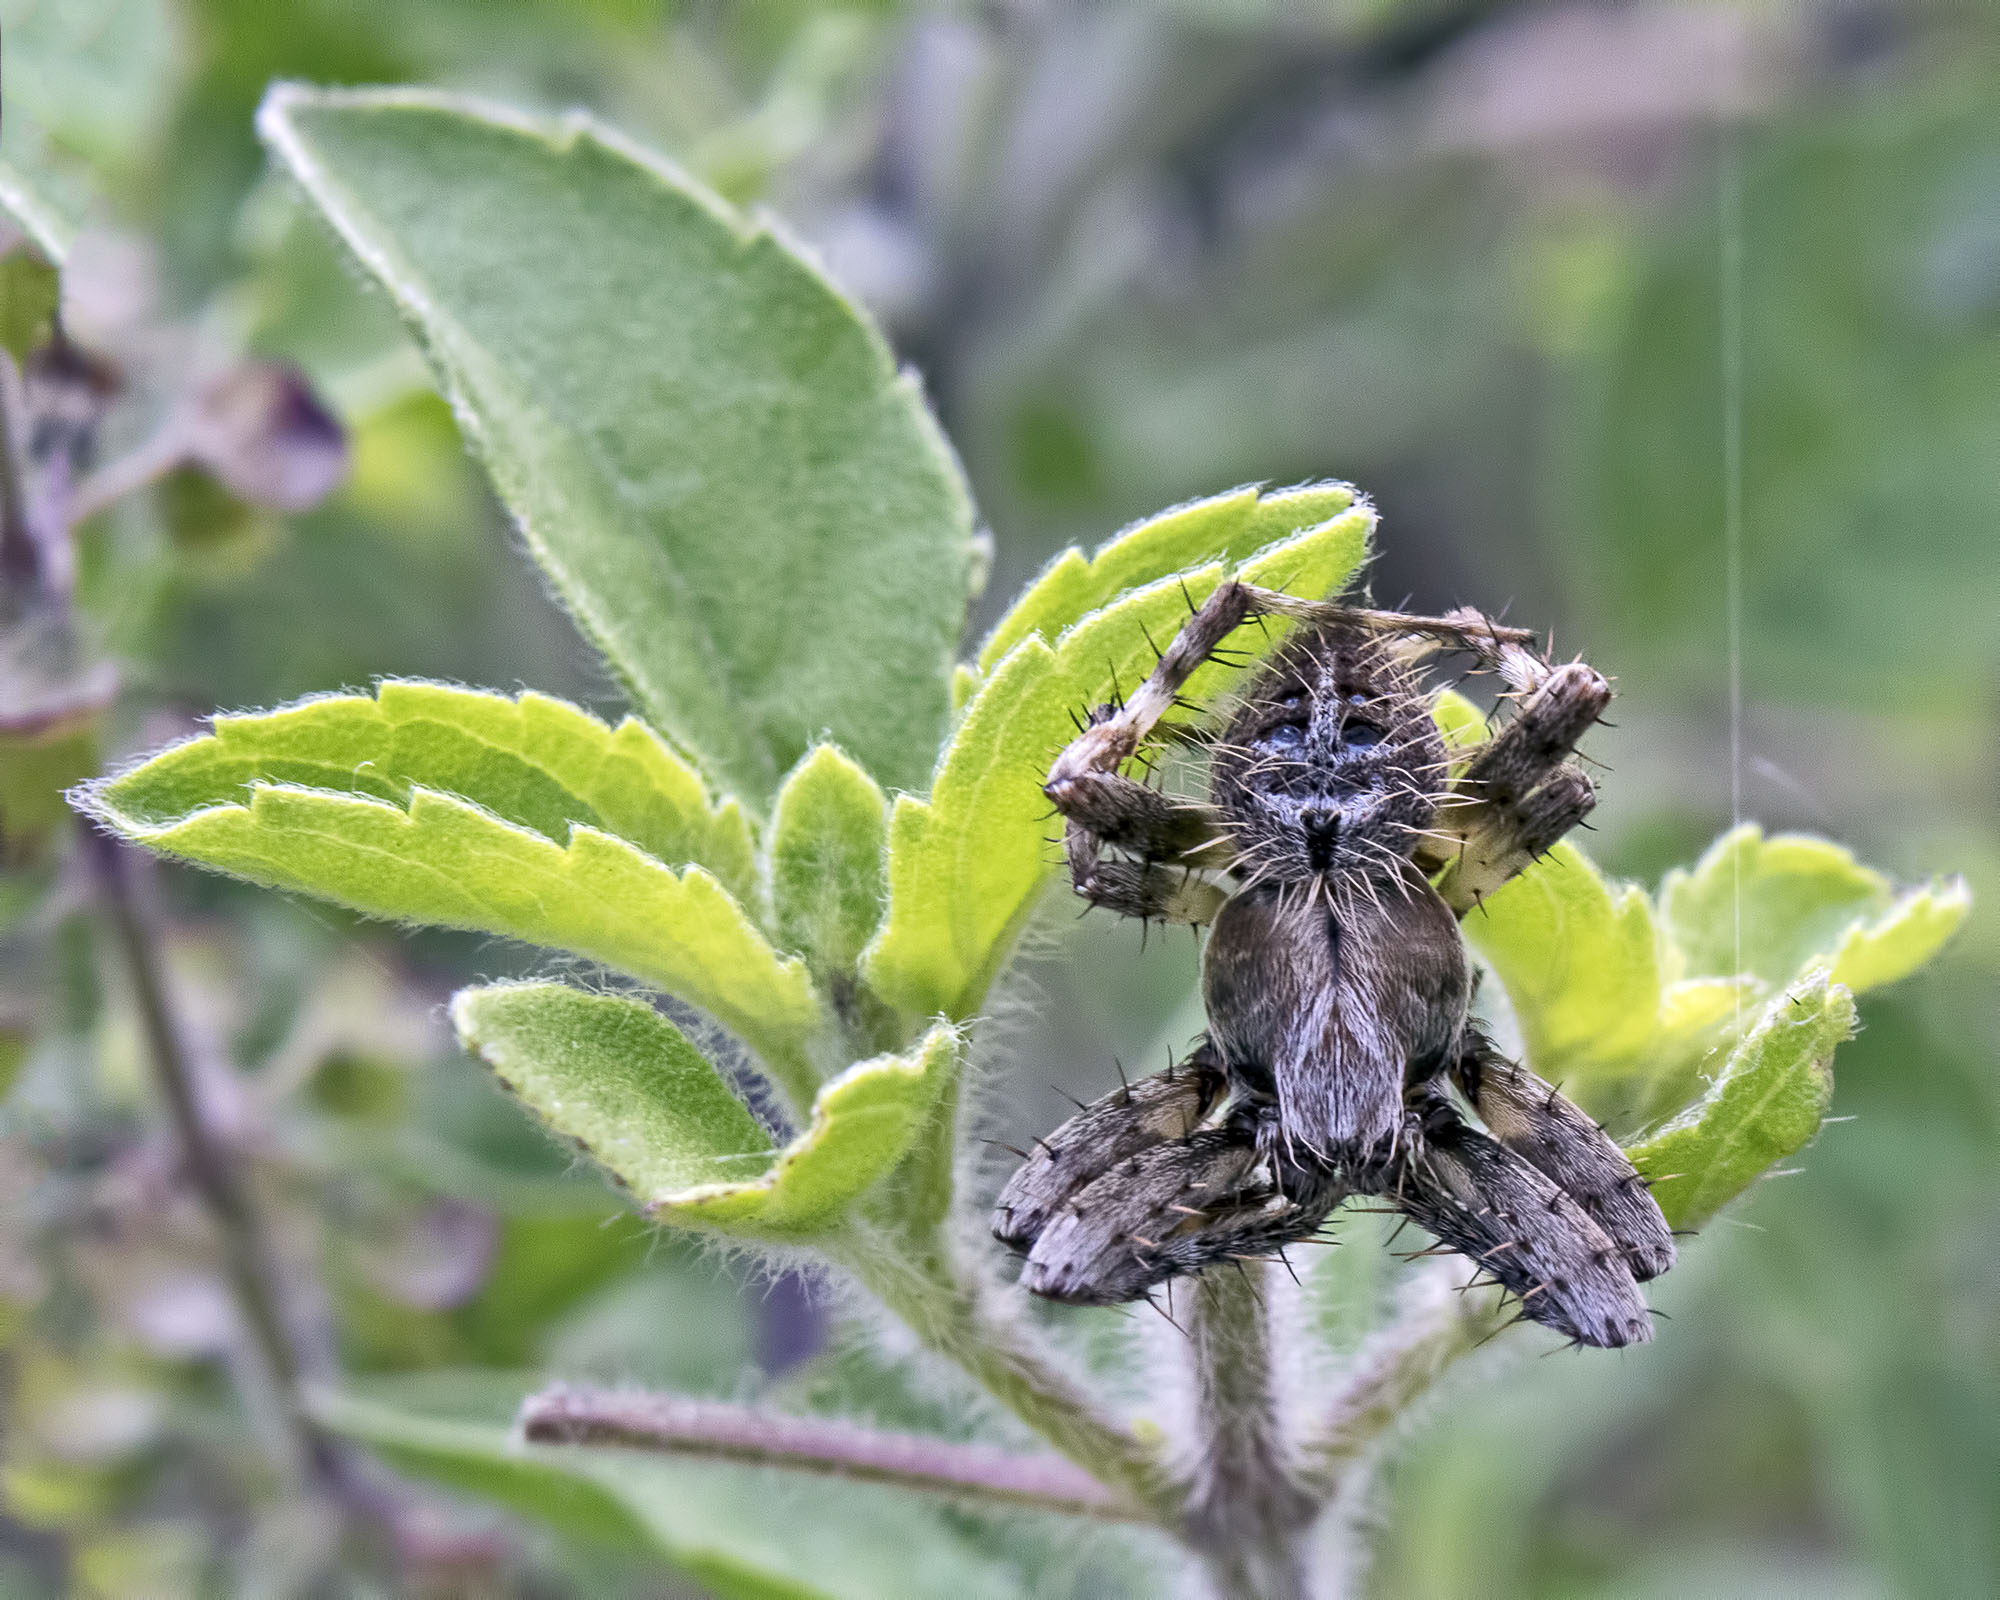
plant, flower, herb, insect, botany, flora, fauna, invertebrate, wildflower, spider, shrub, india, arthropoda, arachnida, araneae, araneomorphae, ariansuresh, skanfarmhouse, andhrapradesh, animalia, opisthothelae, otherextensiontube31mm, araneidae, entelegynae, neocribellatae, araneoidea, orbweaver, neoscona, neosconapunctigera, araneinae, mangorini, macro photography, flowering plant, land plant